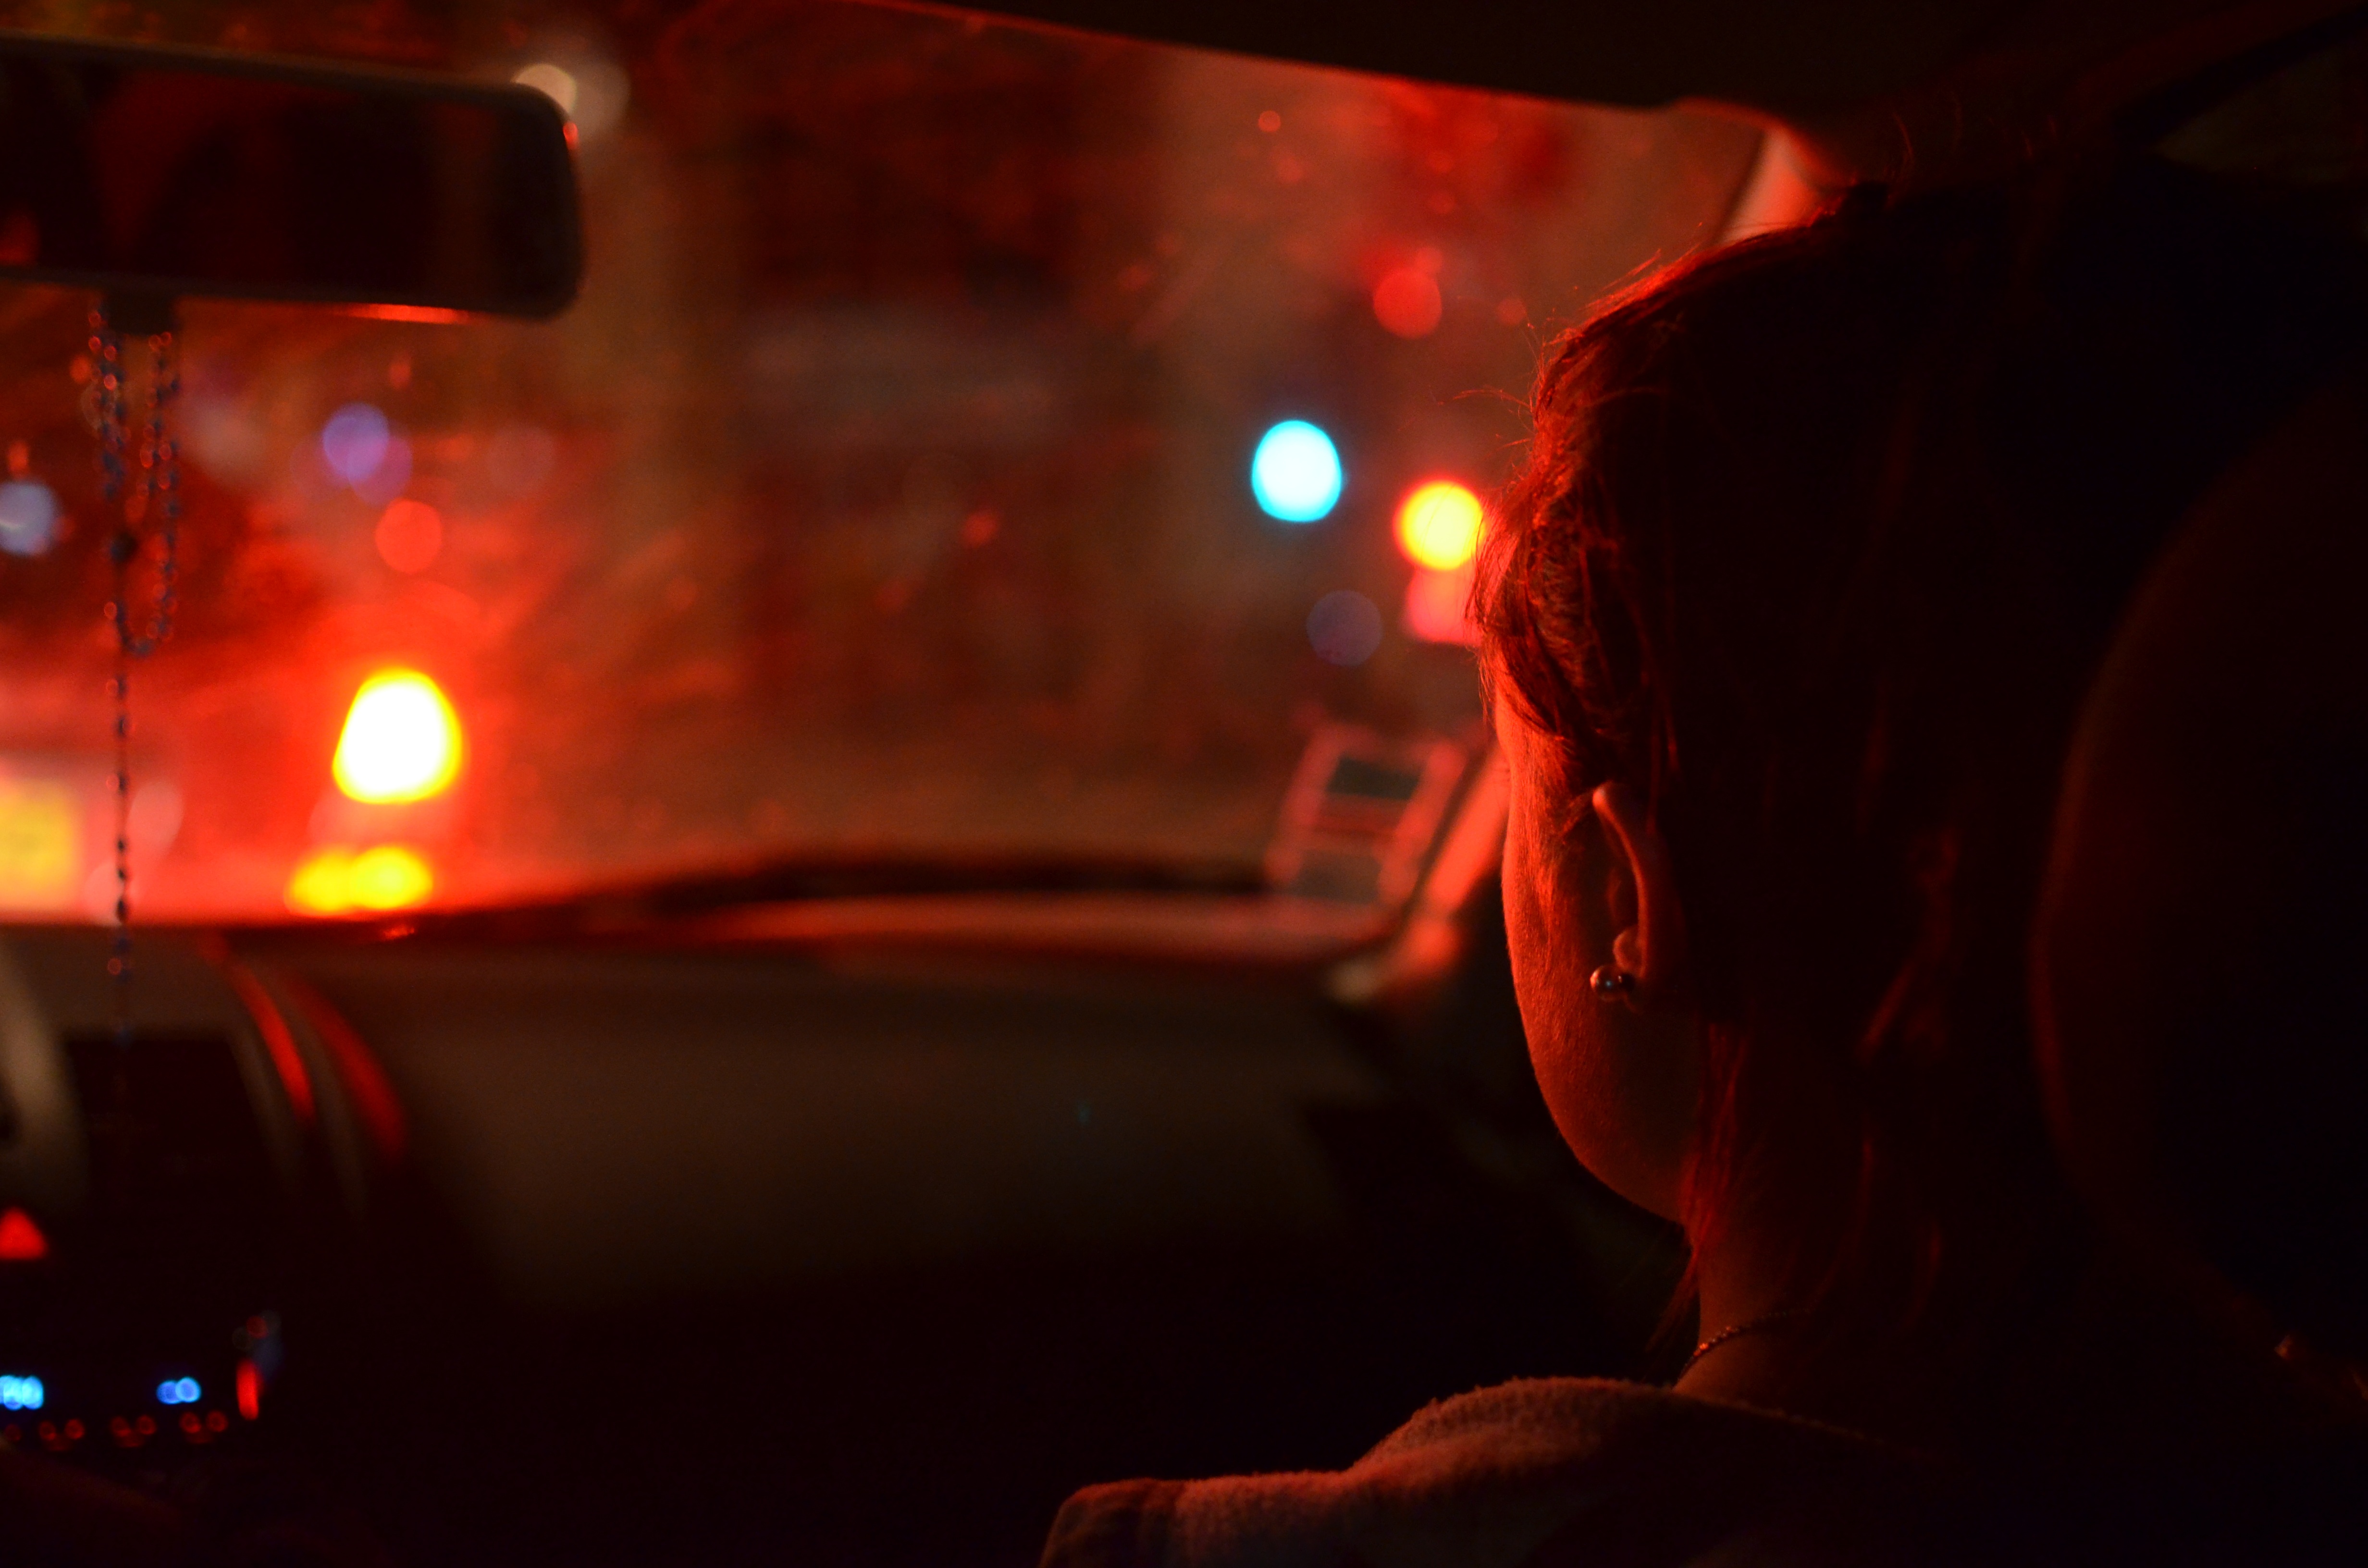
light, night, red, color, flame, fire, darkness, lighting, screenshot